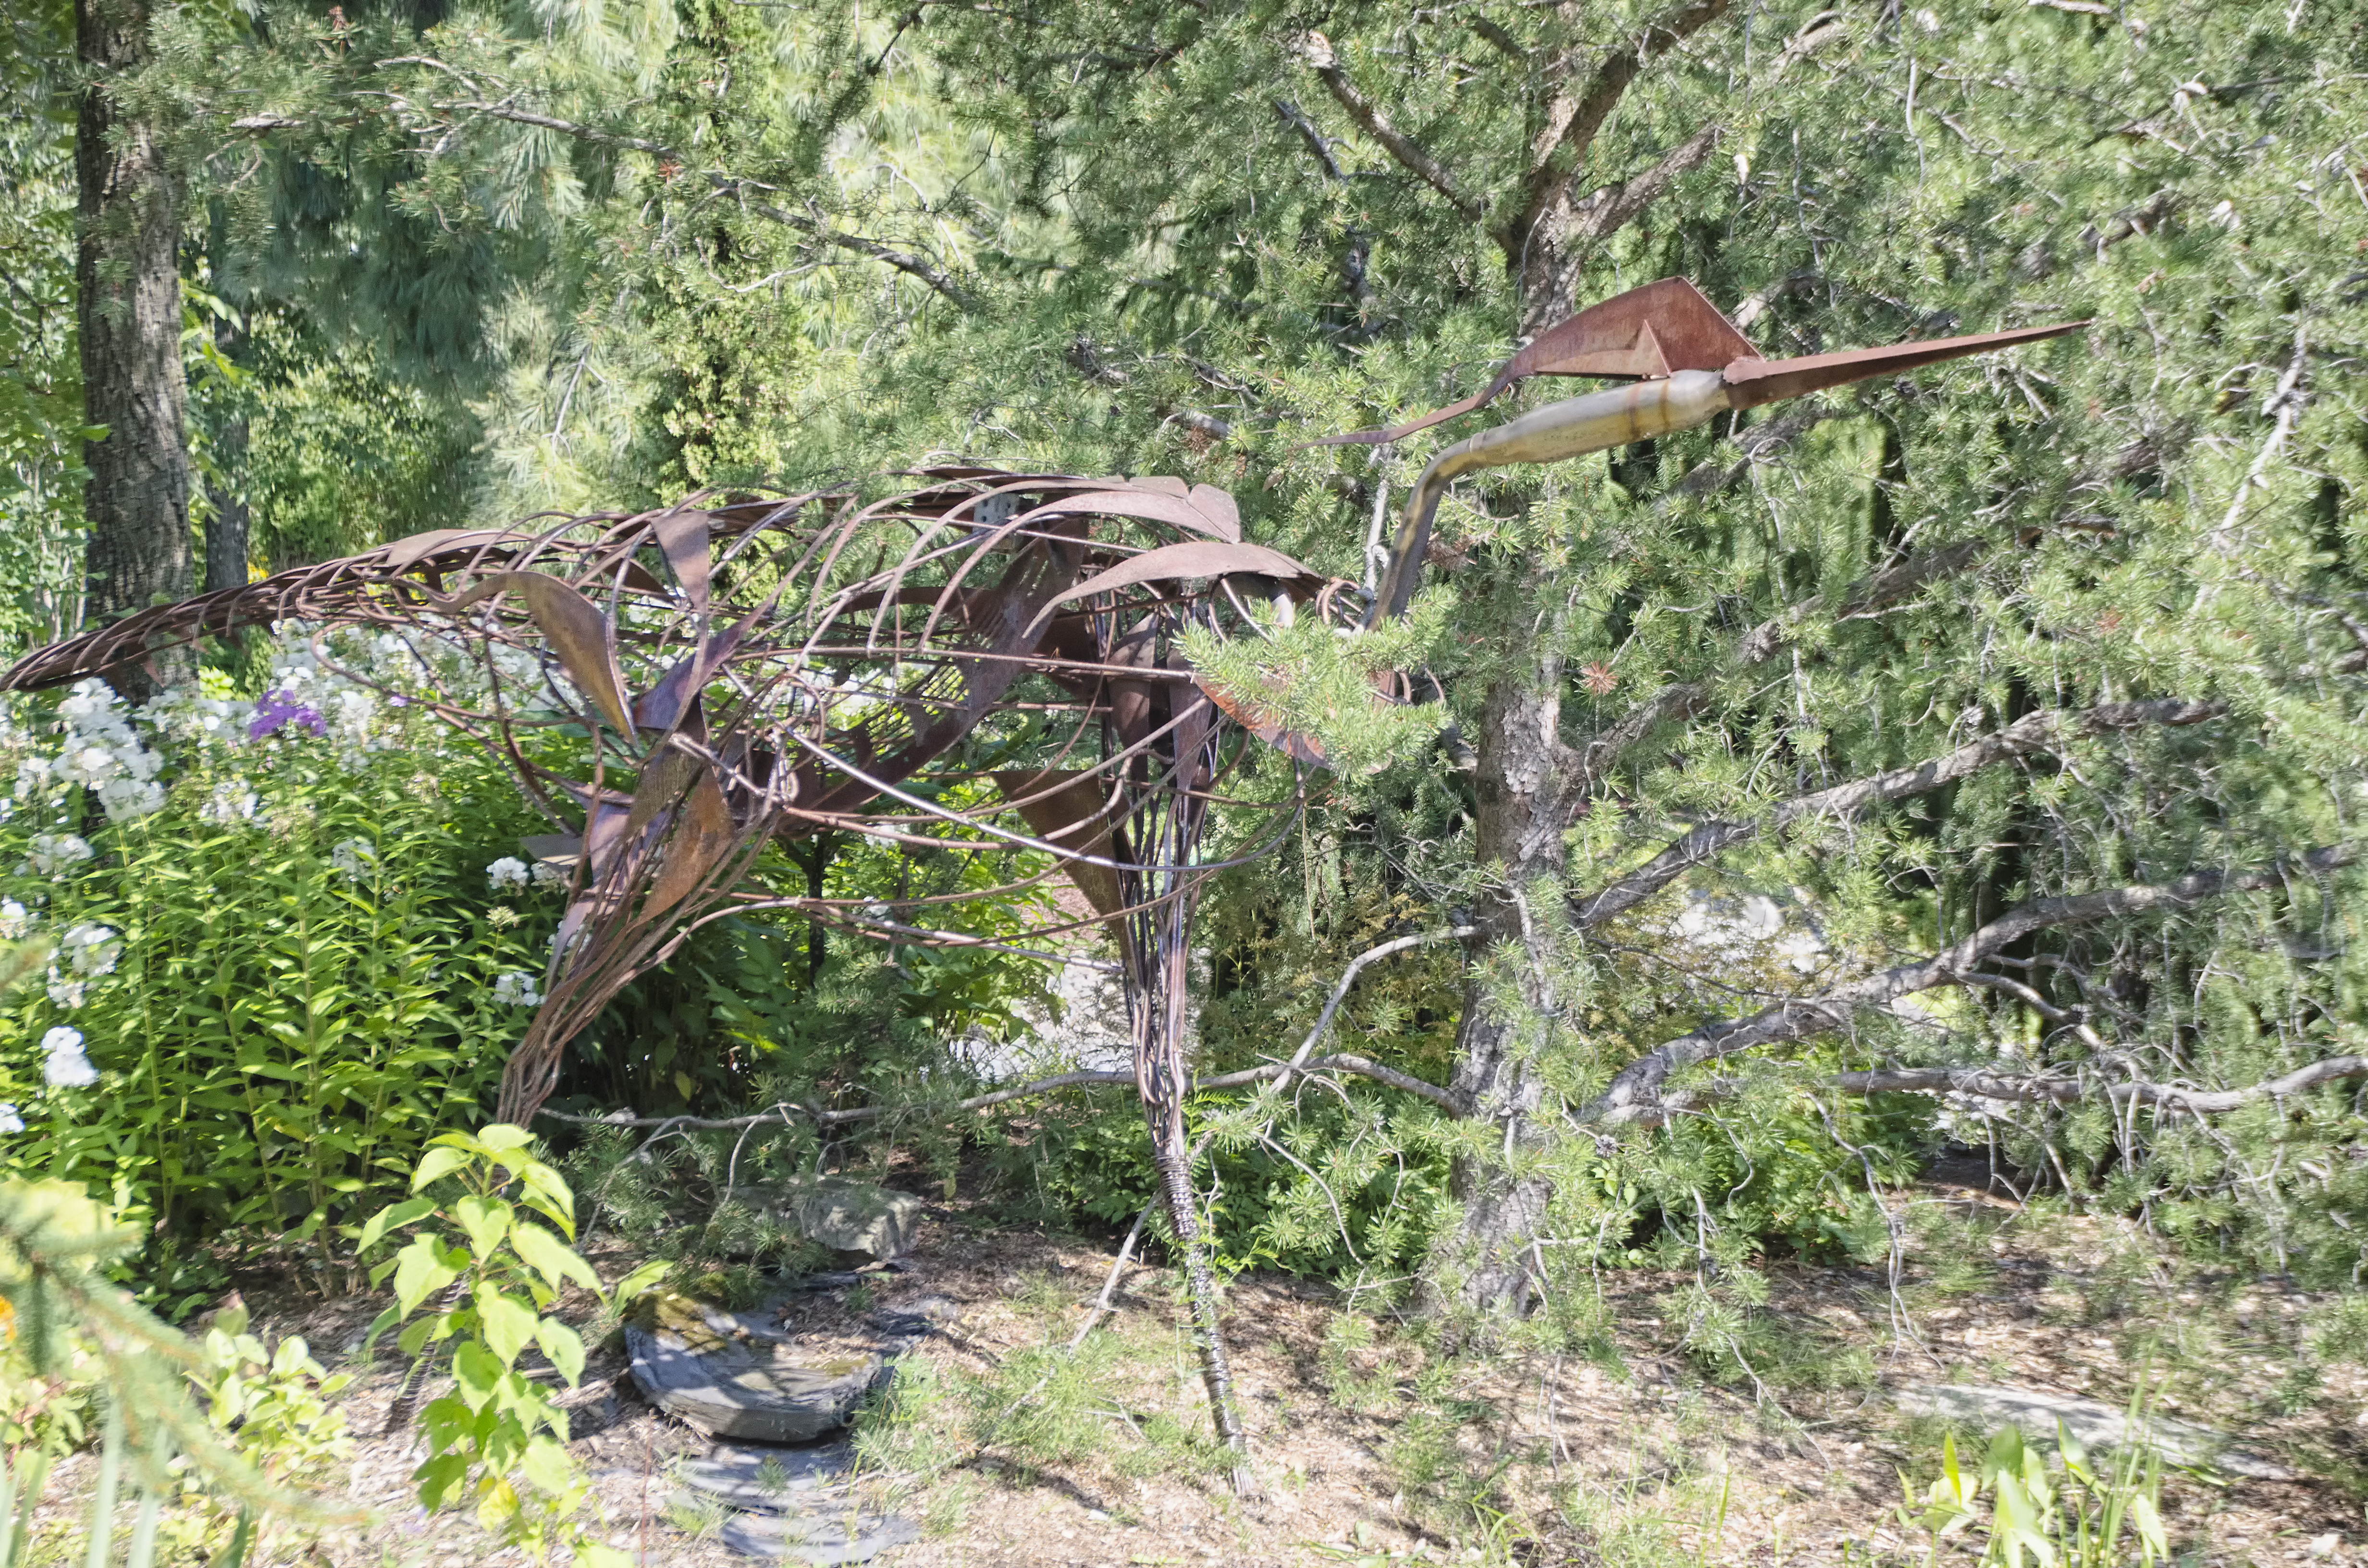
tree, nature, forest, wildlife, jungle, fauna, canada, rainforest, quebec, woodland, ecosystem, sherbrooke